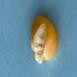
Maize quality: Good